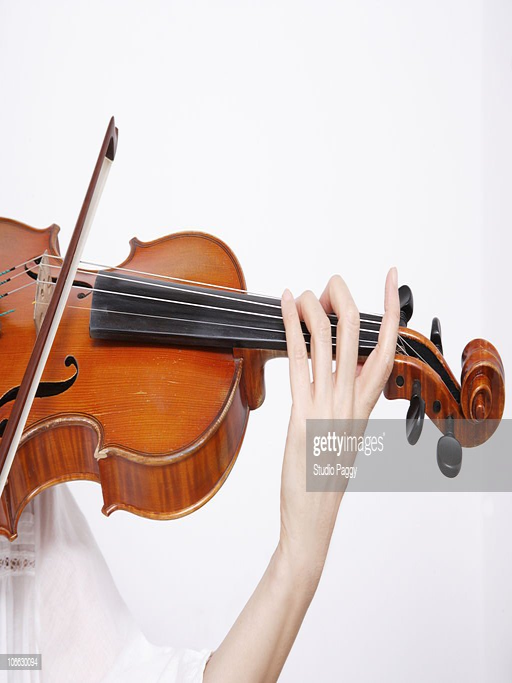
close - up of a woman playing a violin